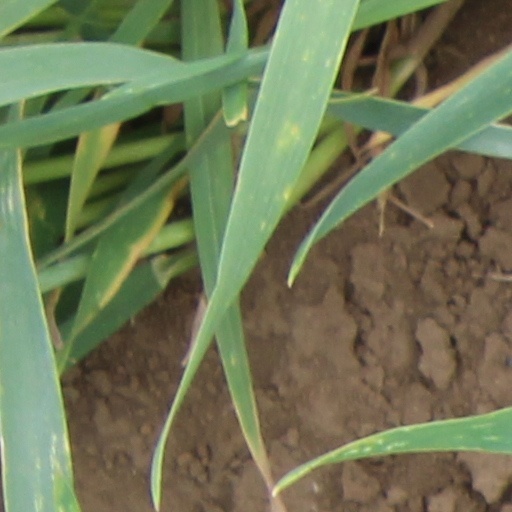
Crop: wheat